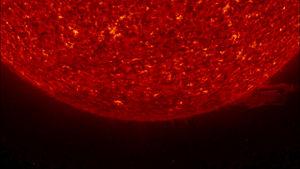
STEREO est la troisième mission de la NASA dans le cadre de son programme d'étude des relations Soleil-Terre. L'objectif de la mission est l'étude des éjections de masse coronale par le Soleil. La mission STEREO comprend deux satellites jumeaux, l'un précédant la Terre dans sa révolution autour du Soleil et l'autre la suivant qui fournissent une image tridimensionnelle du phénomène depuis sa genèse jusqu'à ses interactions avec le milieu interplanétaire et l'environnement spatial de la Terre. La position relative des deux satellites par rapport au Soleil forme un angle qui s'accroît d'environ 43° chaque année.